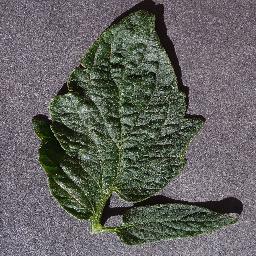
Label: Tomato___healthy